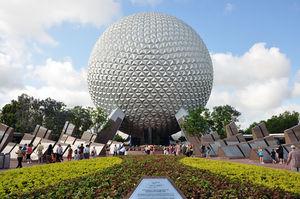
Edgley’s Adventure World ouvert au public en novembre.